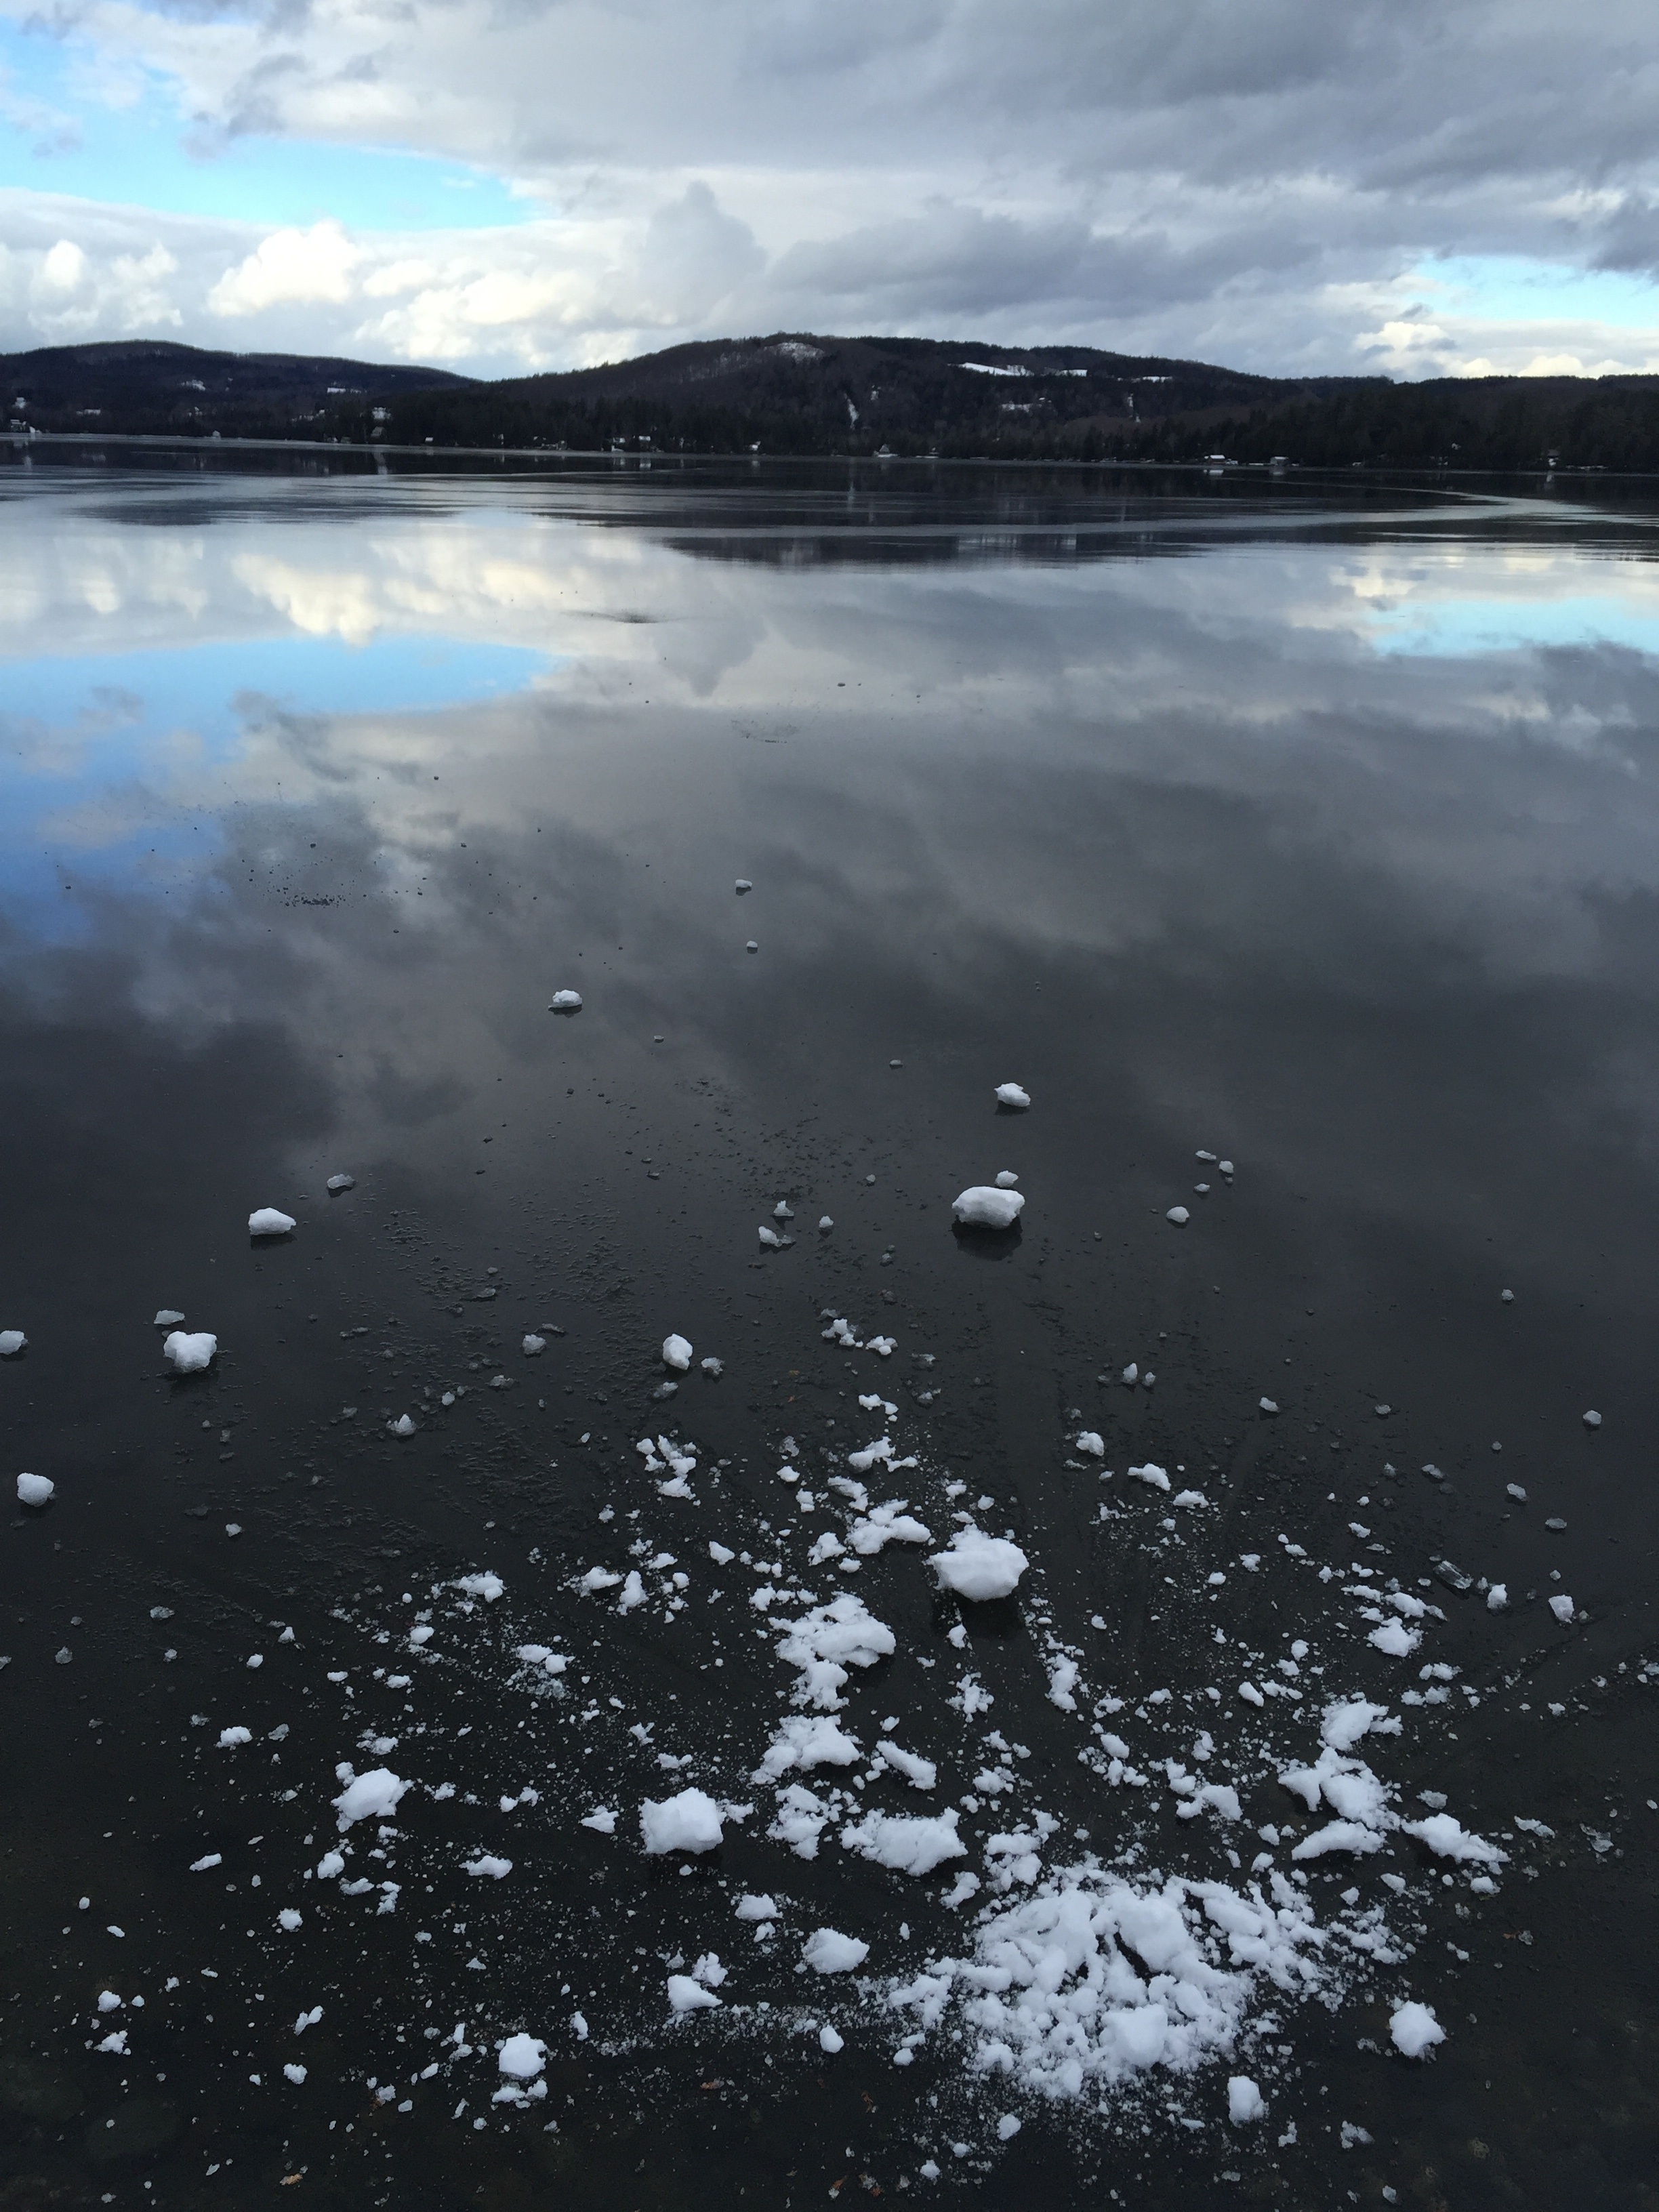
sea, coast, water, nature, ocean, horizon, snow, winter, cloud, sky, sunlight, morning, wave, lake, dawn, atmosphere, dusk, ice, reflection, weather, freeze, frozen, arctic, icy, crystal, december, freezing, atmospheric phenomenon